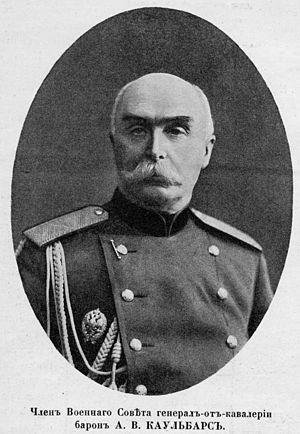
Alexandre Vassilievitch von Kaulbars, né Alexander Wilhelm Andreas von Kaulbars, est un baron balte d'origine germanique, sujet de l'Empire russe et général de l'armée impériale.